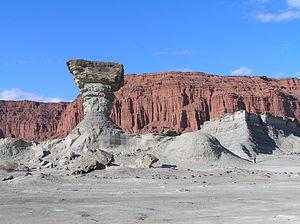
Le parc provincial d'Ischigualasto ou Valle de la Luna, en Argentine, est situé à l'extrême nord-est de la province de San Juan, dans le département de Valle Fértil, à quelque 330 km de la capitale provinciale San Juan. Le site a été inscrit sur la liste du patrimoine mondial de l'UNESCO le 29 novembre 2000.
La province de San Juan est une province de l'Argentine située à l'ouest du pays. Elle est limitée au nord par la province de La Rioja, au sud-est par la province de San Luis, au sud par la province de Mendoza et à l'ouest par la cordillère des Andes, qui la sépare du Chili.